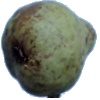
Label: pear_stone